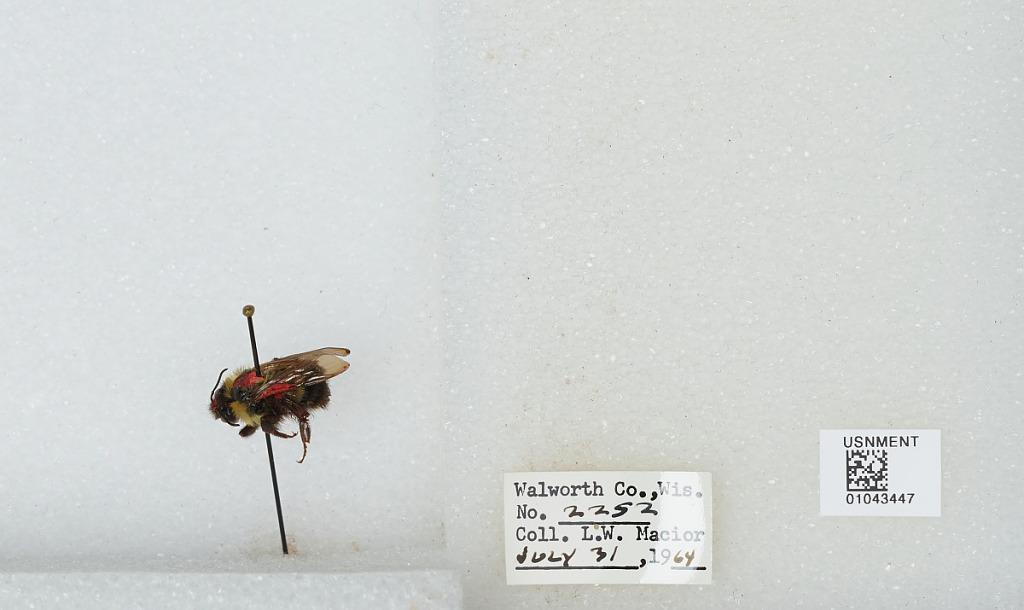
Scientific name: Bombus (Bombus) affinis Cresson
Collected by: L. Macior
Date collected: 1964-7-31
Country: United States
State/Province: Wisconsin
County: Walworth
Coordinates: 42.67, -88.54